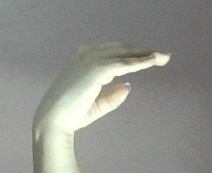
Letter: jeem